Kevin Welch

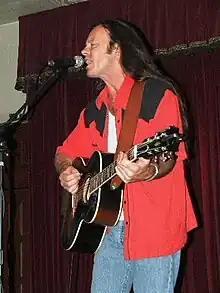
Kevin Welch at Cactus Cafe in Austin, Texas. Photo by Ron Baker (2005).

Kevin Stephen Welch (August 17, 1955) is an American country music artist. He has charted five singles on the "Billboard" Hot Country Songs charts and released eight studio albums. He is also one of the cofounders of the Dead Reckoning Records label, which he founded with fellow musicians Kieran Kane, Tammy Rogers, Mike Henderson, and Harry Stinson.